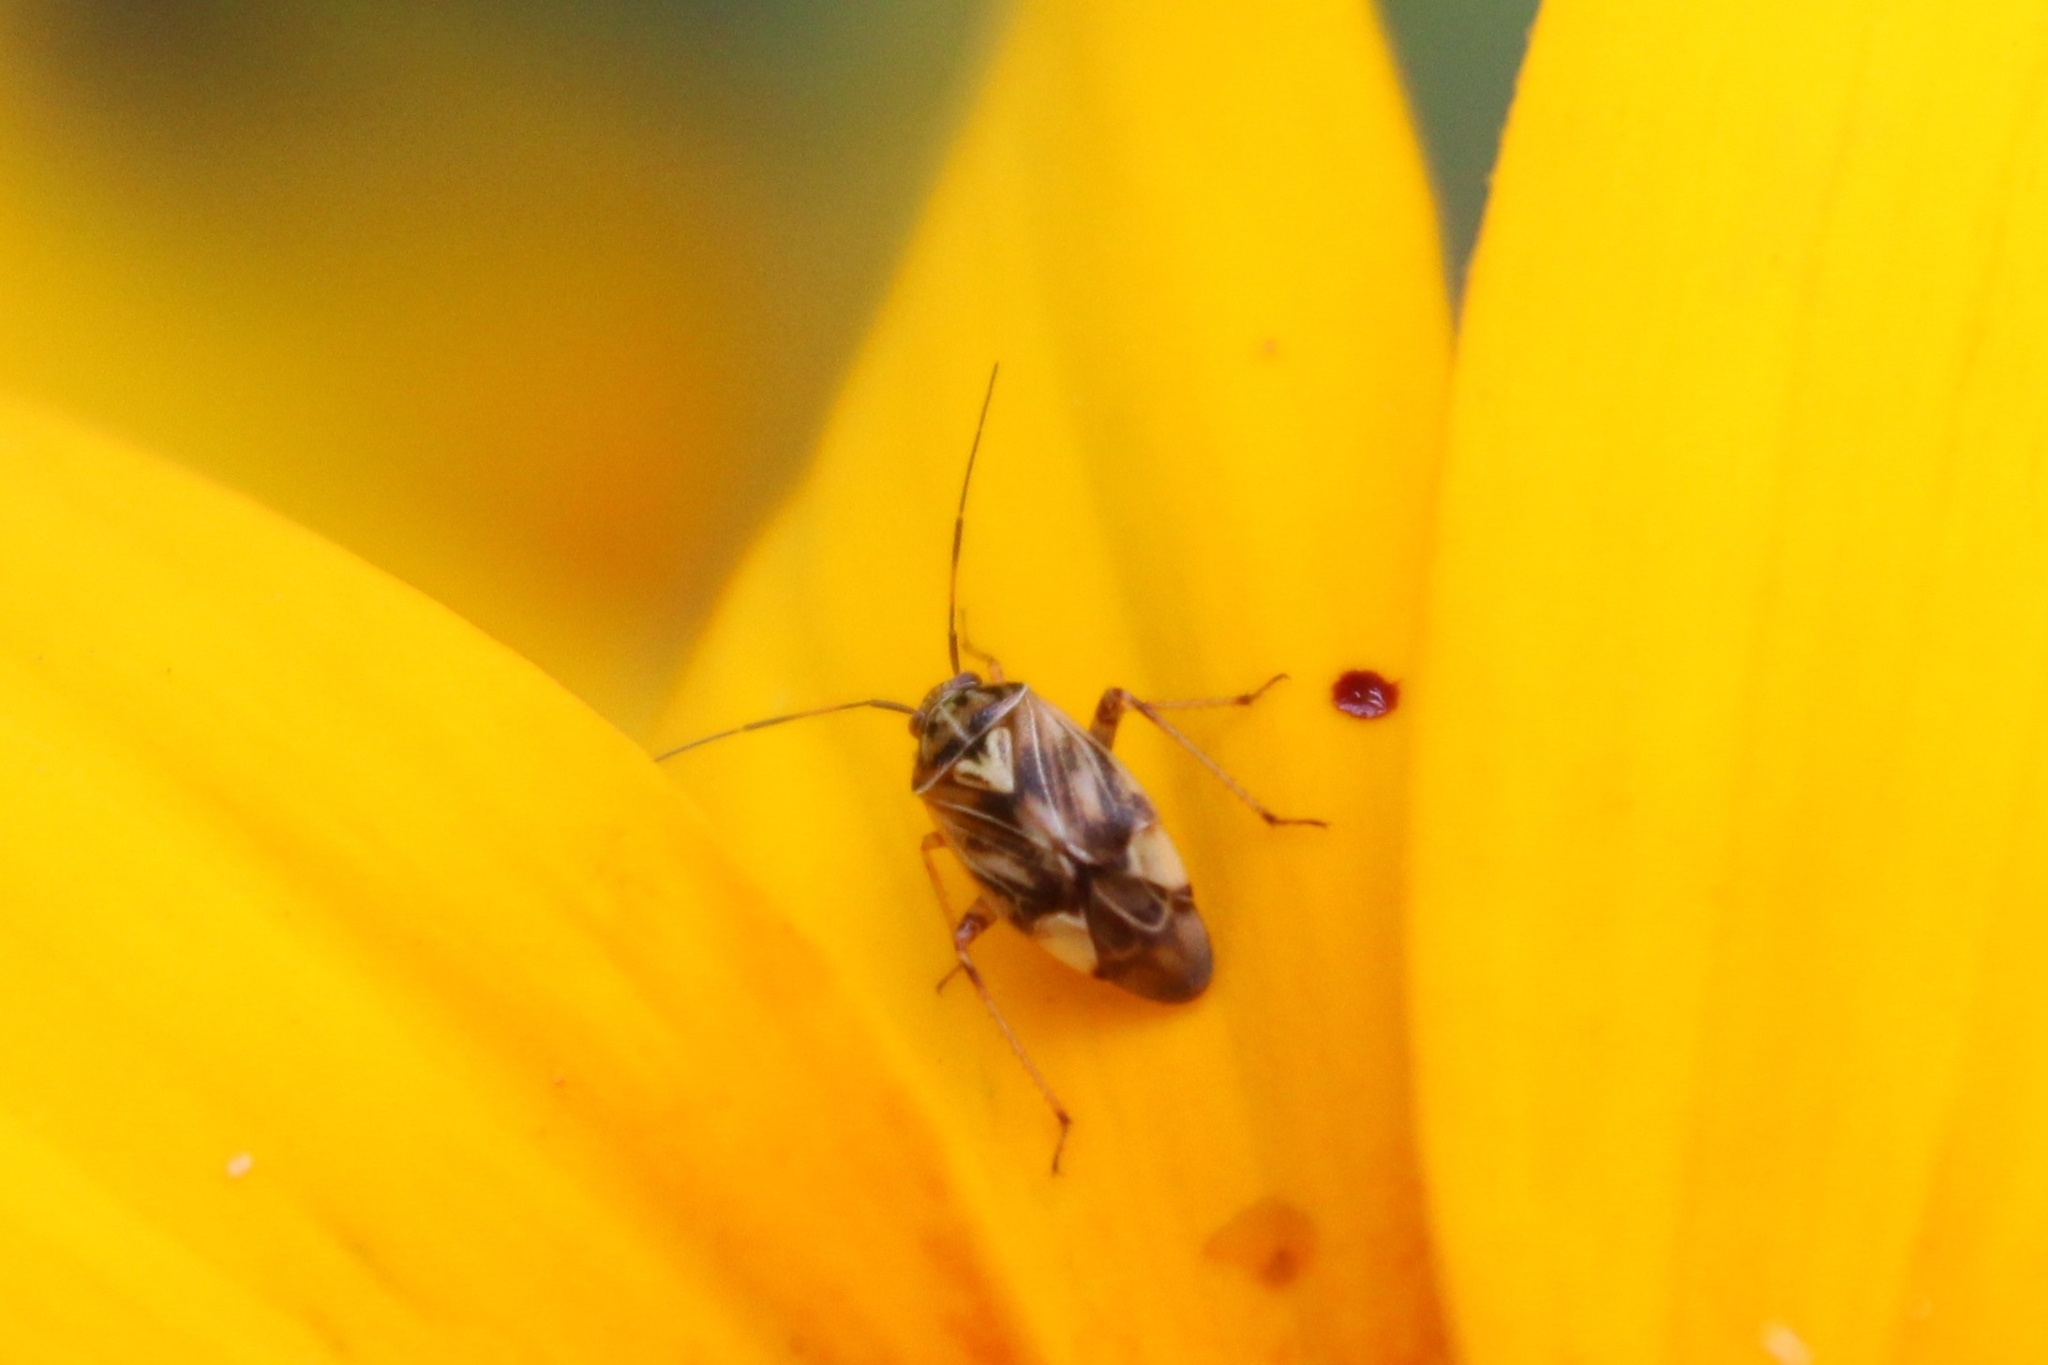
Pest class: lygus_bug